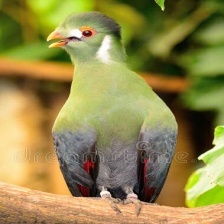
Species: GUINEA TURACO
Scientific name: TAURACO PERSA